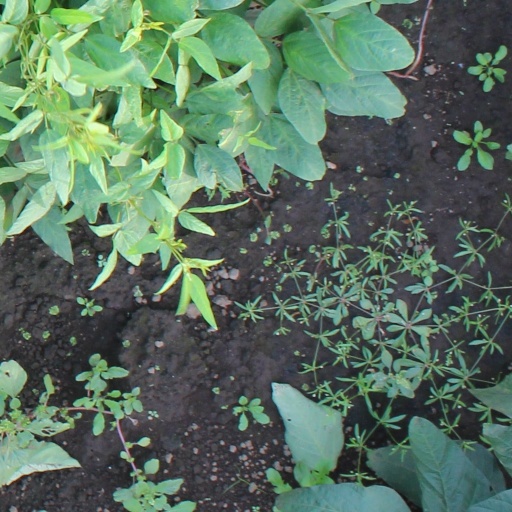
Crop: soybean